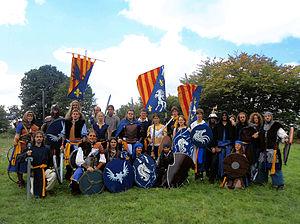
Ost Catalan lors de l'édition 2011 du GN Berry Champ de Bataille
Le jeu de rôle grandeur nature ou simplement grandeur nature est une forme de jeu de rôle dans laquelle les joueurs incarnent physiquement un personnage dans un univers fictif. Les joueurs interprètent leur personnage par des interactions et des actions physiques, d'après des règles de jeu et l'arbitrage d'organisateurs.